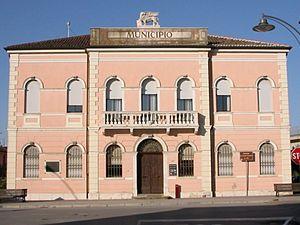
Polesella est une commune italienne de la province de Rovigo dans la région Vénétie en Italie.